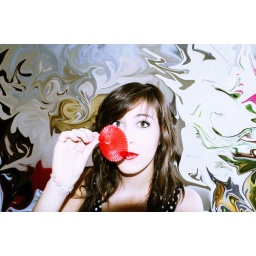
The girl in royal red lipstick